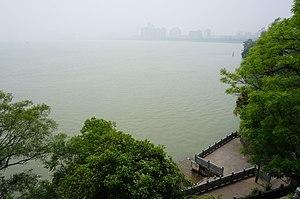
Le Fuchun est le nom d'une partie supérieure du Qiantang, dans la province chinoise du Zhejiang entre la ville de Fuyang en amont et le comté de Fu'an, sur environ 100 km. depuis le sud de Hangzhou.